Graham Ingham

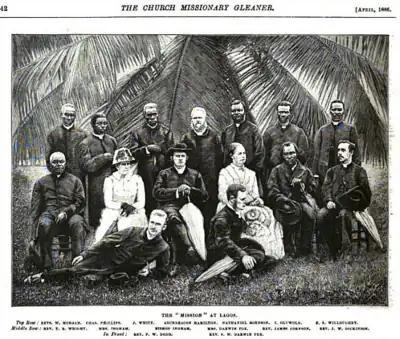
Ingham (seated between two women) with the Lagos Mission in 1885.

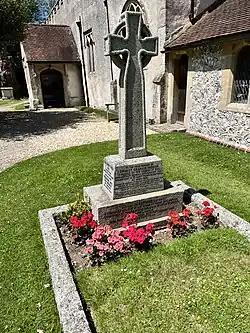
Ingham’s grave in Aldingbourne churchyard.

Ernest Graham Ingham (30 January 1851 – 9 April 1926) was an eminent Anglican bishop and author living at the end of the 19th and beginning of the 20th centuries.